Wildlife of Sri Lanka

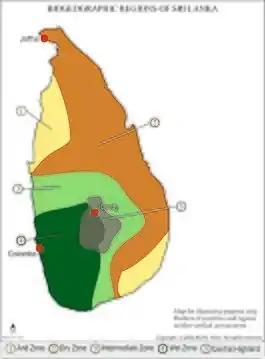

The mountains and the southwestern part of the country, known as the "wet zone", receive ample rainfall (an annual average of 2500 millimeters). Most of the southeast, east, and northern parts of the country comprise the "dry zone", which receives between 1200 and 1900 mm of rain annually.